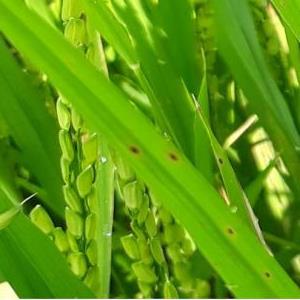
Disease: Brownspot